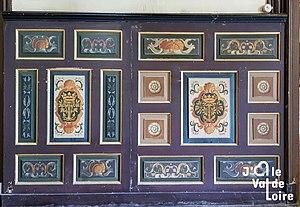
Boiserie provenant du Château de Richelieu - Château de Champchevrier
Le château de Champchevrier est un château de la Loire, situé sur la commune de Cléré-les-Pins à 25 kilomètres à l'ouest de Tours et à 15 kilomètres au nord de Langeais. Propriété familiale, il est ouvert au public du 15 juin au troisième week-end de septembre, week-end des Journées européennes du patrimoine.